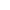
happy accident : trademark flat muffins were the result of someone stuffing up behind the scenes .